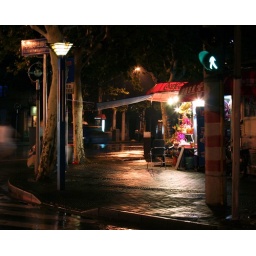
One of the many little market stands at a street corner in Shanghai.